Acianthera

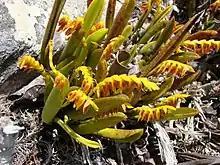
"Acianthera ochreata"

Acianthera is a genus of orchids native to the tropical parts of the Western Hemisphere, especially Brazil. It was first described in 1842 but was not widely recognized until recently. Most of the species were formerly placed under "Pleurothallis" subgenus "Acianthera". This splitting is a result of recent DNA sequencing.